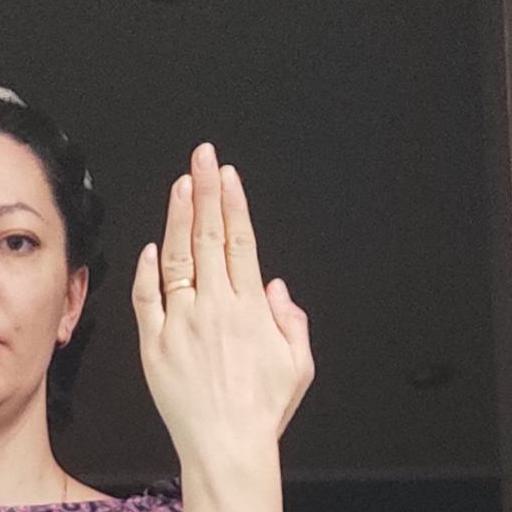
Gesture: stop_inverted